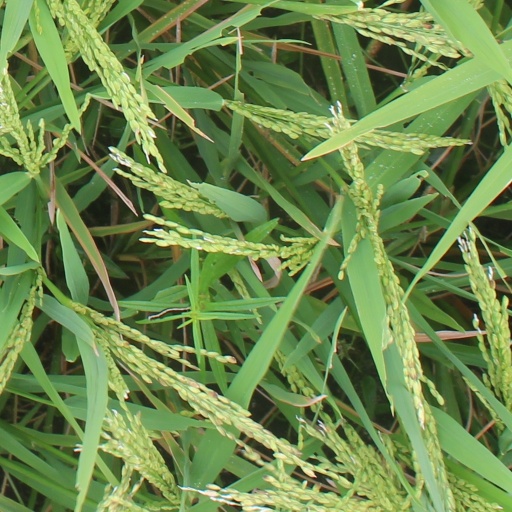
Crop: rice